Artemisia Gentileschi

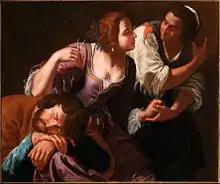
"Samson and Delilah", c. 1630–1638

The absence of sufficient documentation makes it difficult to follow Gentileschi's movements in the late 1620s. However, it is certain that between 1626 and 1627, she moved to Venice, perhaps in search of richer commissions. Many verses and letters were composed in appreciation of her and her works in Venice. Knowledge of her commissions during the time is vague, but her "The Sleeping Venus", today in the Virginia Museum of Fine Arts, Richmond, and her "Esther before Ahasuerus", now in the Metropolitan Museum of Art in New York, are testaments to her assimilation of the lessons of Venetian colourism.